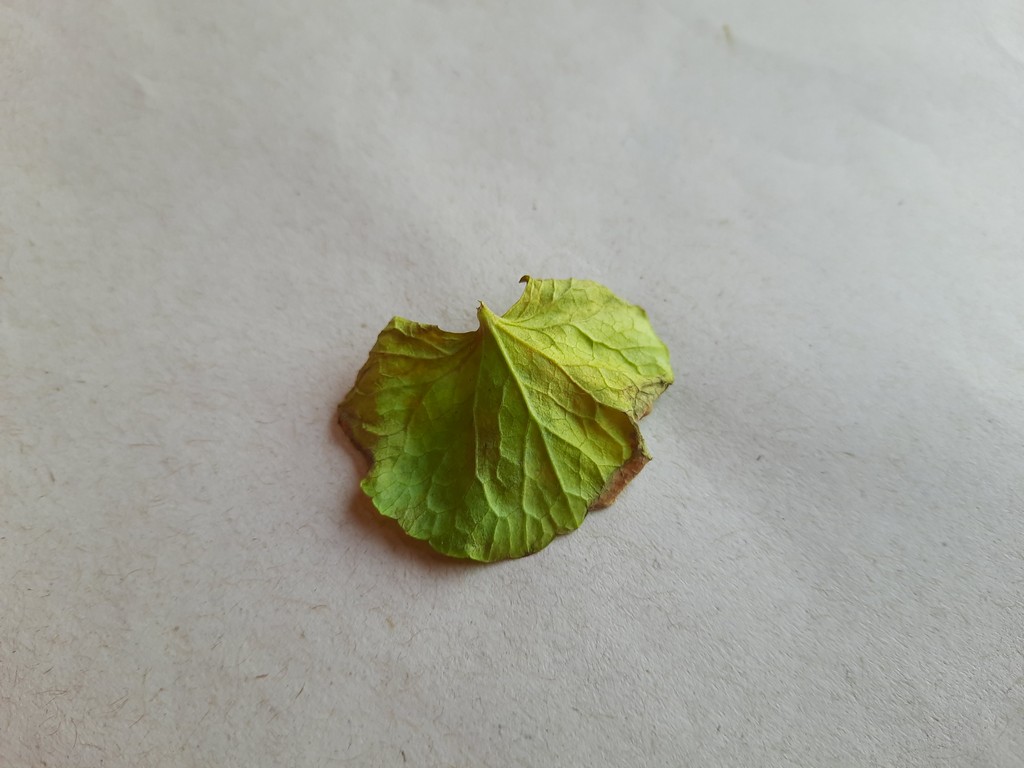
Label: Unhealthy